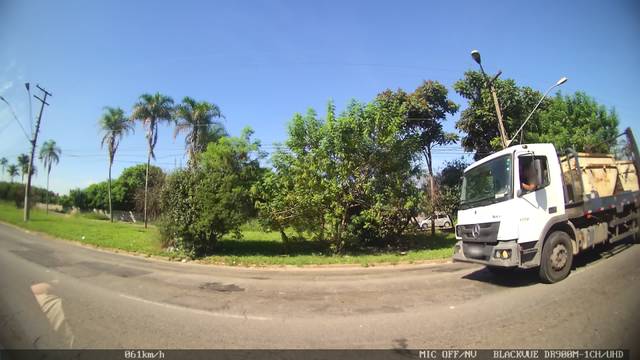
Region: Brazil
Coordinates: -23.655, -46.504